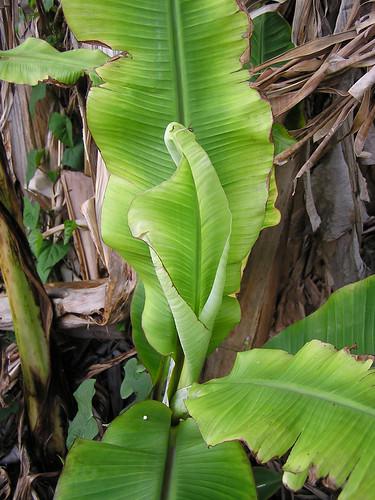
Plant: Banana
Disease: banana bunchy top